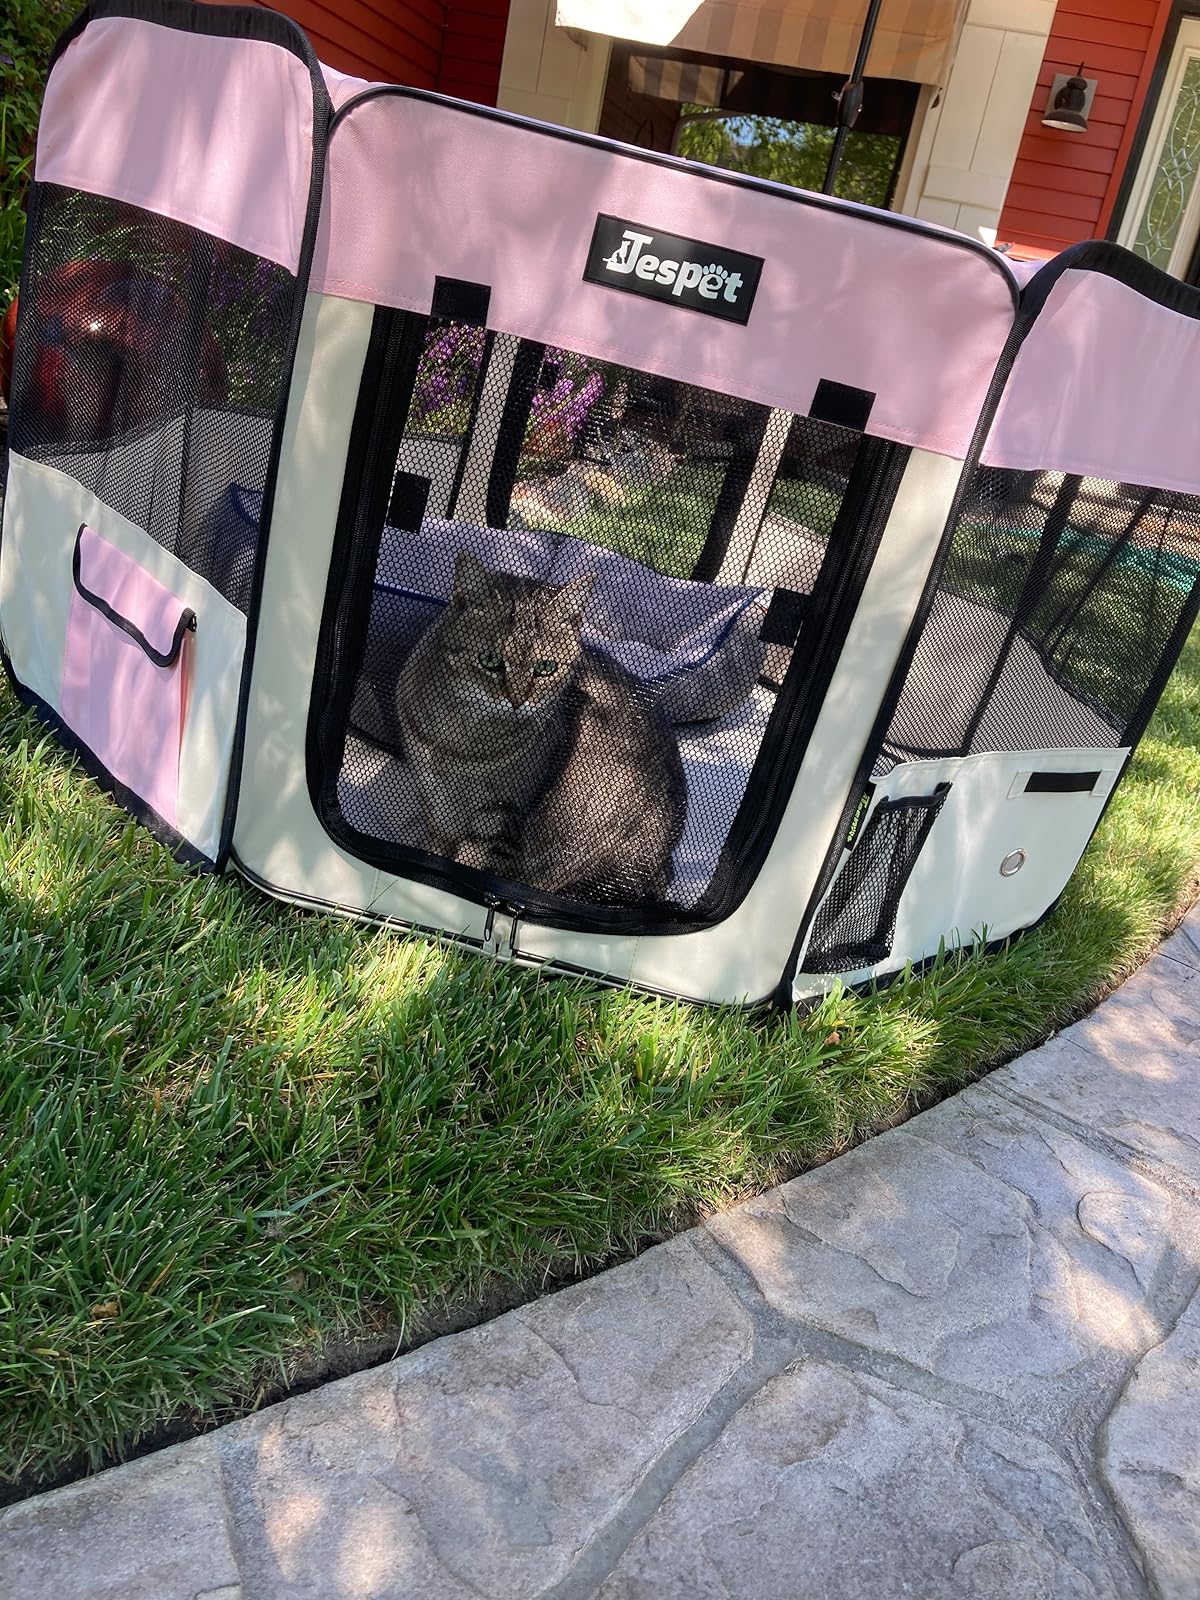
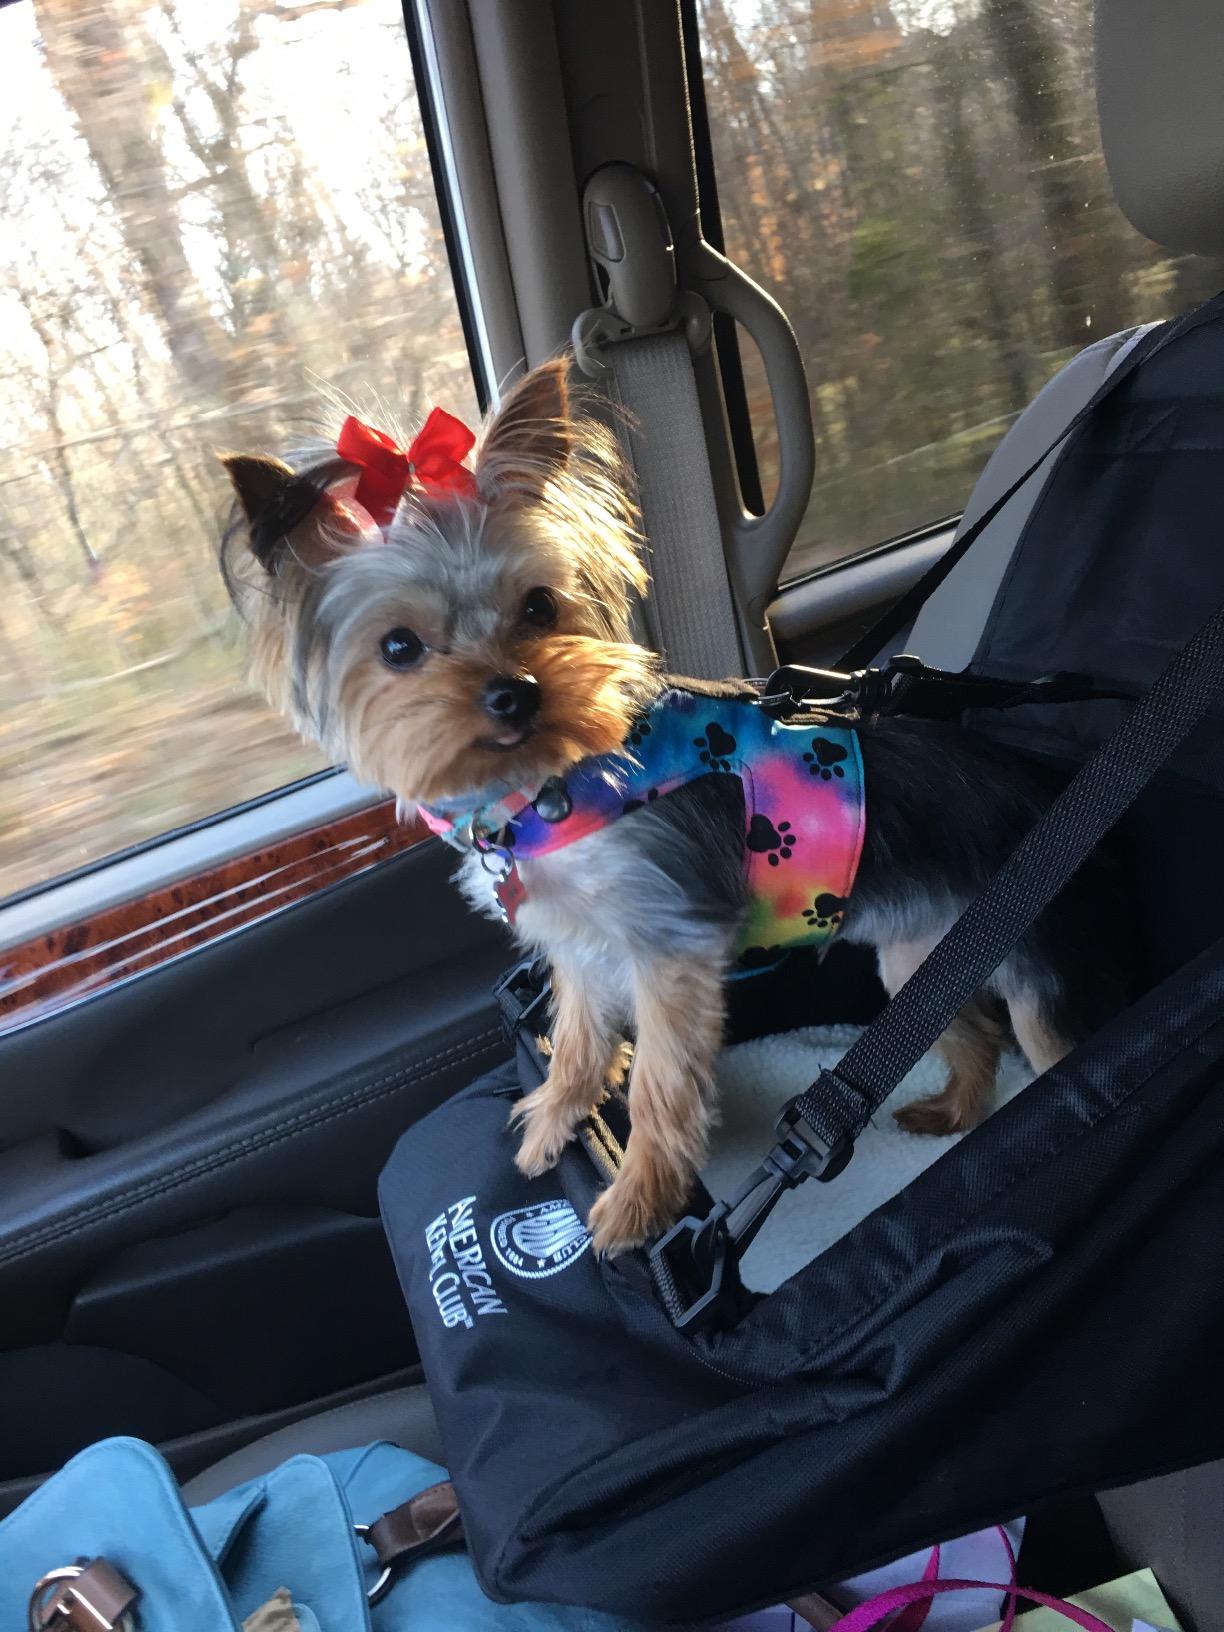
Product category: items_kennel
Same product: no